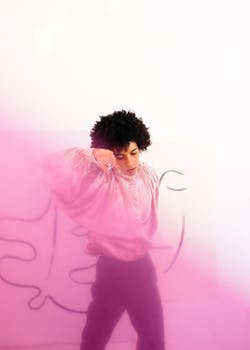
Label: No Watermark